Zionism

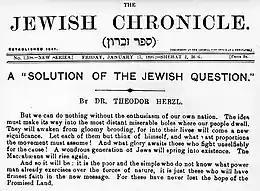
Front page of "The Jewish Chronicle", January 17, 1896, showing an article by Theodor Herzl, a month prior to the publication of his pamphlet

The revival of the Hebrew language in Eastern Europe as a secular literary medium marked a significant cultural shift among Jews, who per Judaic tradition used Hebrew only for religious purposes. The primary motivator for establishing modern Hebrew as a national language was the sense of legitimacy it gave the movement, by suggesting a connection between the Jews of ancient Israel and the Jews of the Zionist movement. These developments are seen in Zionist historiography as a revolt against tradition, with the development of Modern Hebrew providing the basis on which a Jewish cultural renaissance might develop.